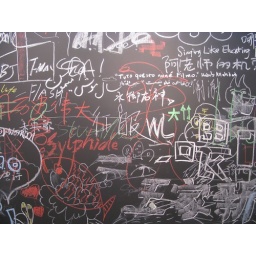
A scrap on Abbas Kiarostami's black wall in the photo exhibition of China Beijing 2008. (Exhibition of Imperial City)